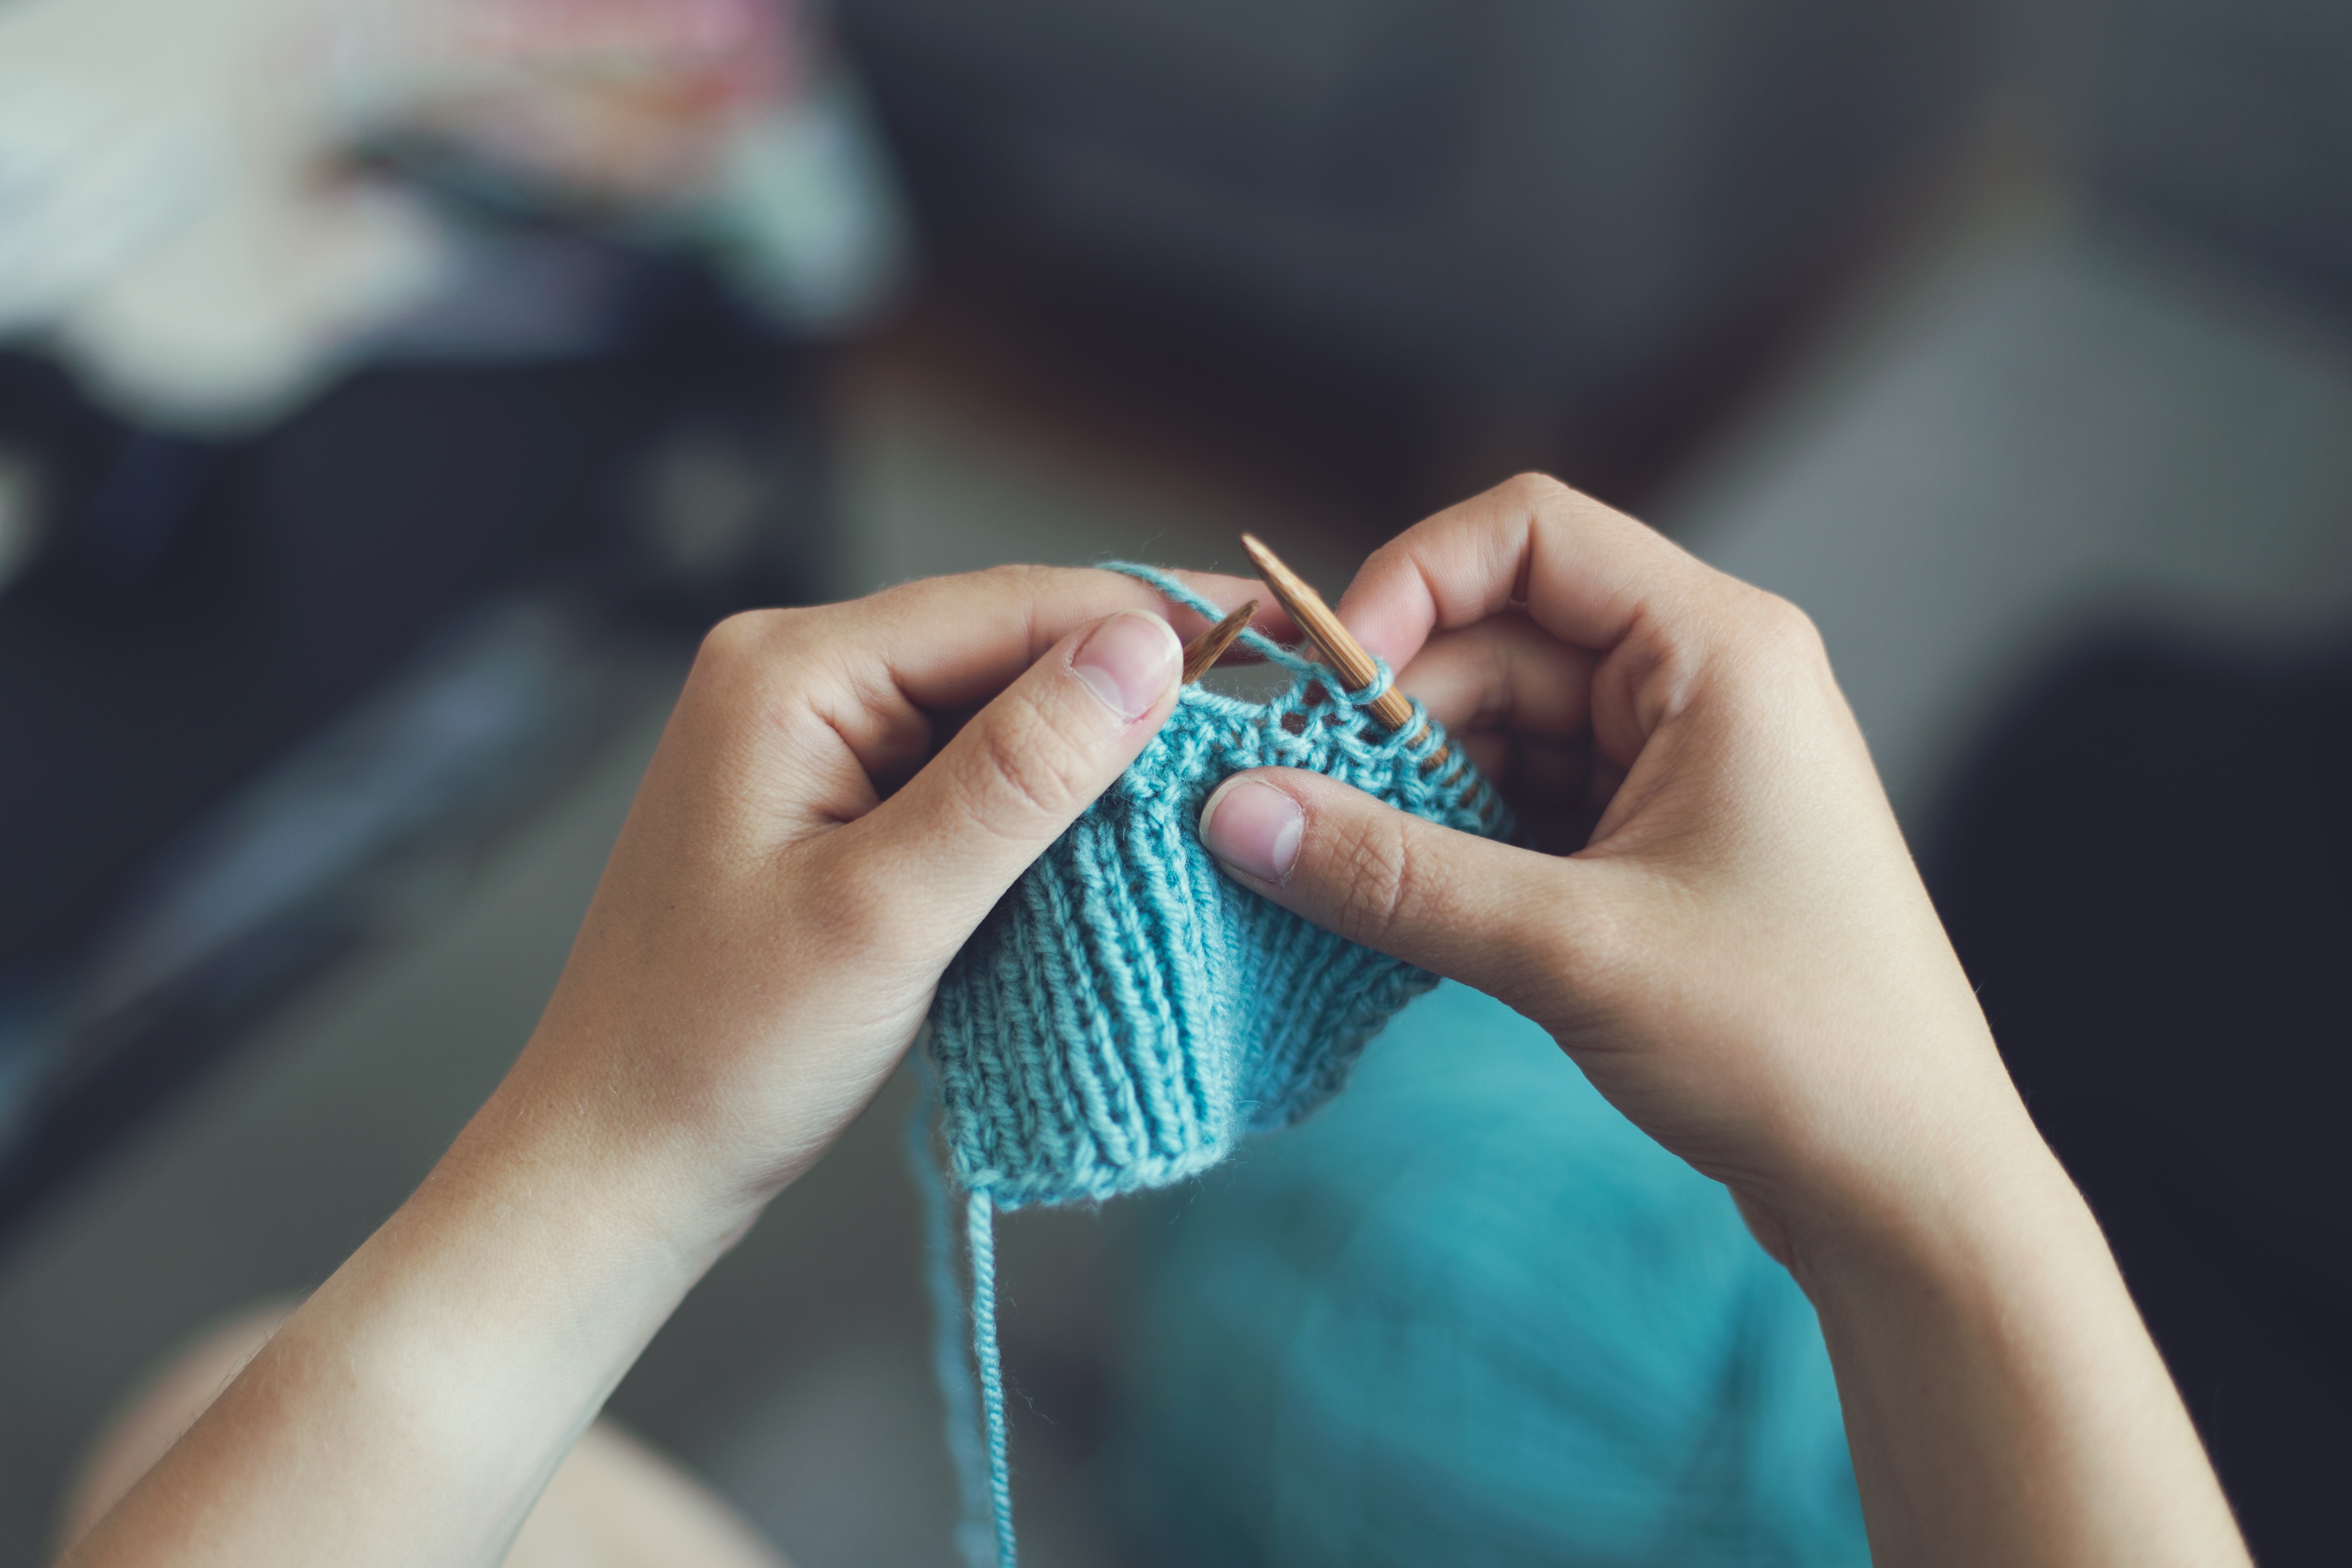
hand, needle, girl, woman, vintage, tool, female, pattern, finger, green, symbol, equipment, produce, machine, fashion, blue, set, craft, lady, knit, homemade, yarn, wool, material, grandmother, mom, button, fabric, create, sewing, spool, thread, sew, tailor, close up, crochet, knitting, textile, art, pin, design, ball, make, handmade, icon, aunt, stitch, she, hobby, sister, her, scissors, tailoring, needlework, scrapbook, homemake